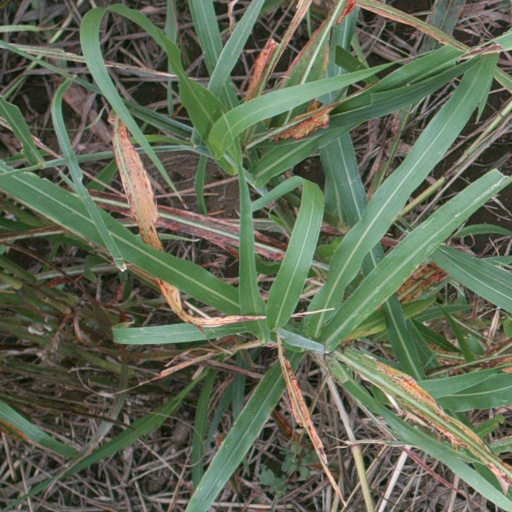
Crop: sorghum